Piracy in the 21st century

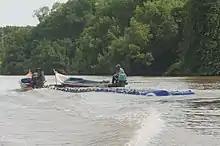
Gasoline smuggling in the Limón River, Zulia state, Venezuela

Due to the crisis in Bolivarian Venezuela, issues of piracy returned to the Caribbean in the 2010s, with the increase in pirate activity being compared to piracy off the coast of Somalia given their similar socioeconomic origins. In 2016, many former fishermen turned to piracy, initially in the state of Sucre, where attacks occurred daily, often resulting in multiple killings. By 2018, as Venezuelans became more desperate, fears arose that Venezuelan pirates might spread throughout Caribbean waters.